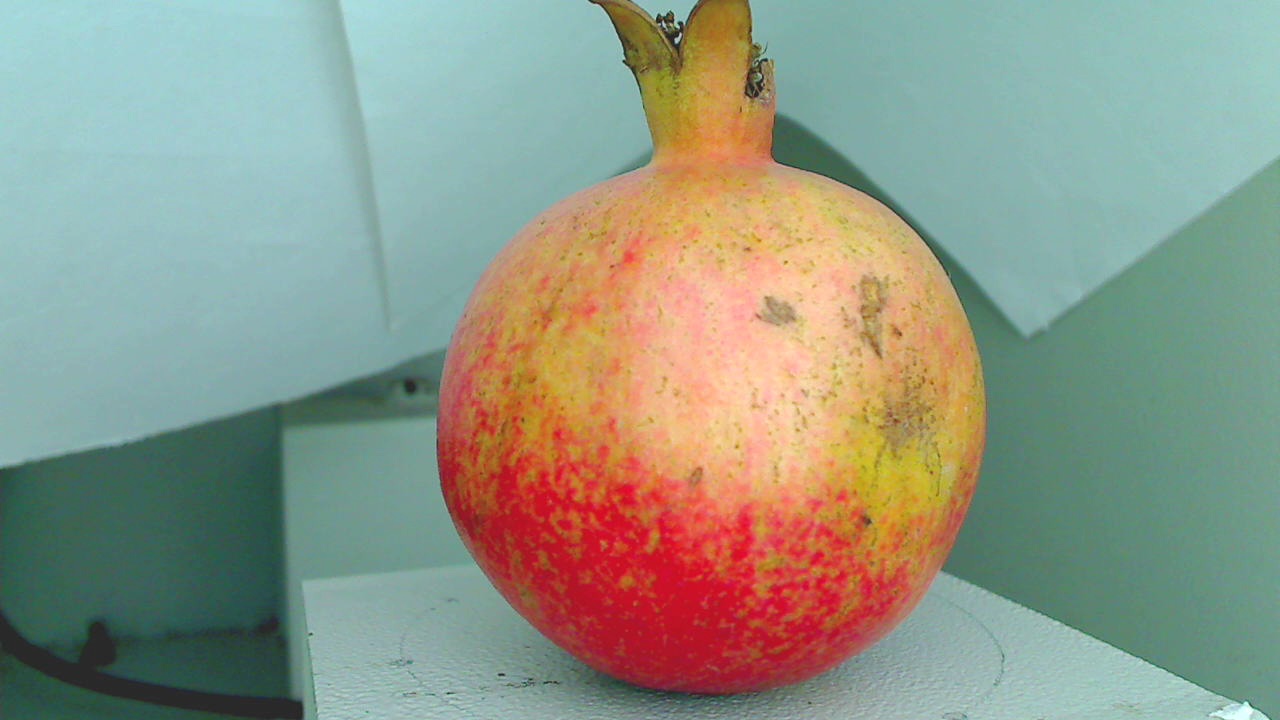
Grade: grade-3
Quality: quality-1